Deutschlandfunk

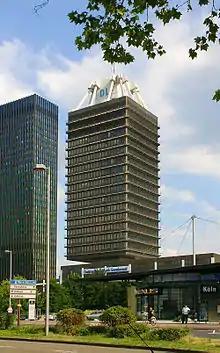
Deutschlandfunk headquarters in Cologne, Germany

Broadcasting in the Federal Republic of Germany is reserved under the Basic Law (constitution) to the states. This means that all public broadcasting is regionalised. National broadcasts must be aired through the national consortium of regional public broadcasters (ARD) or authorized by a treaty negotiated between the states.